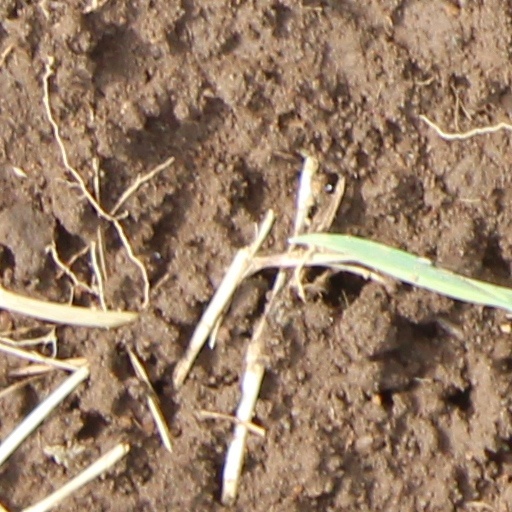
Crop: wheat